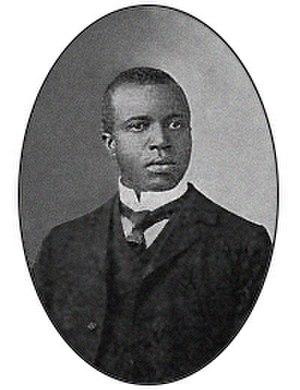
Au début du XIXᵉ siècle la musique populaire américaine sera particulièrement caractérisée par le Minstrel show, forme de théâtre qui réunit des représentations sous forme de chansons, danses et de récits ayant un point de vue typiquement raciste et dérogatoire sur la vie et la culture des Afro-Américains. Malgré le fait qu’en 1808 l’état fédéral américain supprime officiellement la traite des Noirs, reflet des tendances d’abolition de l’esclavagisme dans les états du Nord de 1777 à 1804, les états du Sud continueront à vivement défendre cette entreprise jusqu’en 1861 ce qui, pendant cette période, empêchera la percé de la musique afro-américaine à même les courants de la musique populaire américaine. Ce n’est qu’après la guerre de Sécession et la victoire des états du Nord, égalitariste, sur celles du Sud, esclavagistes, qui se terminera en 1865, ayant fait plus de 970 000 victimes, que nous commencerons à voir de la musique populaire véritablement inspirée de la musique afro-américaine et comptant ceux-ci à même leur production.
5 janvier : le Concerto pour violon nᵒ 1 de Max Bruch est créé Brême par Joseph Joachim.
Le ragtime est un genre musical ayant émergé aux États-Unis, extrêmement populaire entre 1897 et 1918. Le cake-walk et les musiques de salon adoptent une forme primitive de ragtime, mais l'émergence du ragtime est généralement située en 1897, année où sont publiées plusieurs compositions importantes de ragtime. Le plus célèbre compositeur de ragtime est l'afro-américain Scott Joplin.